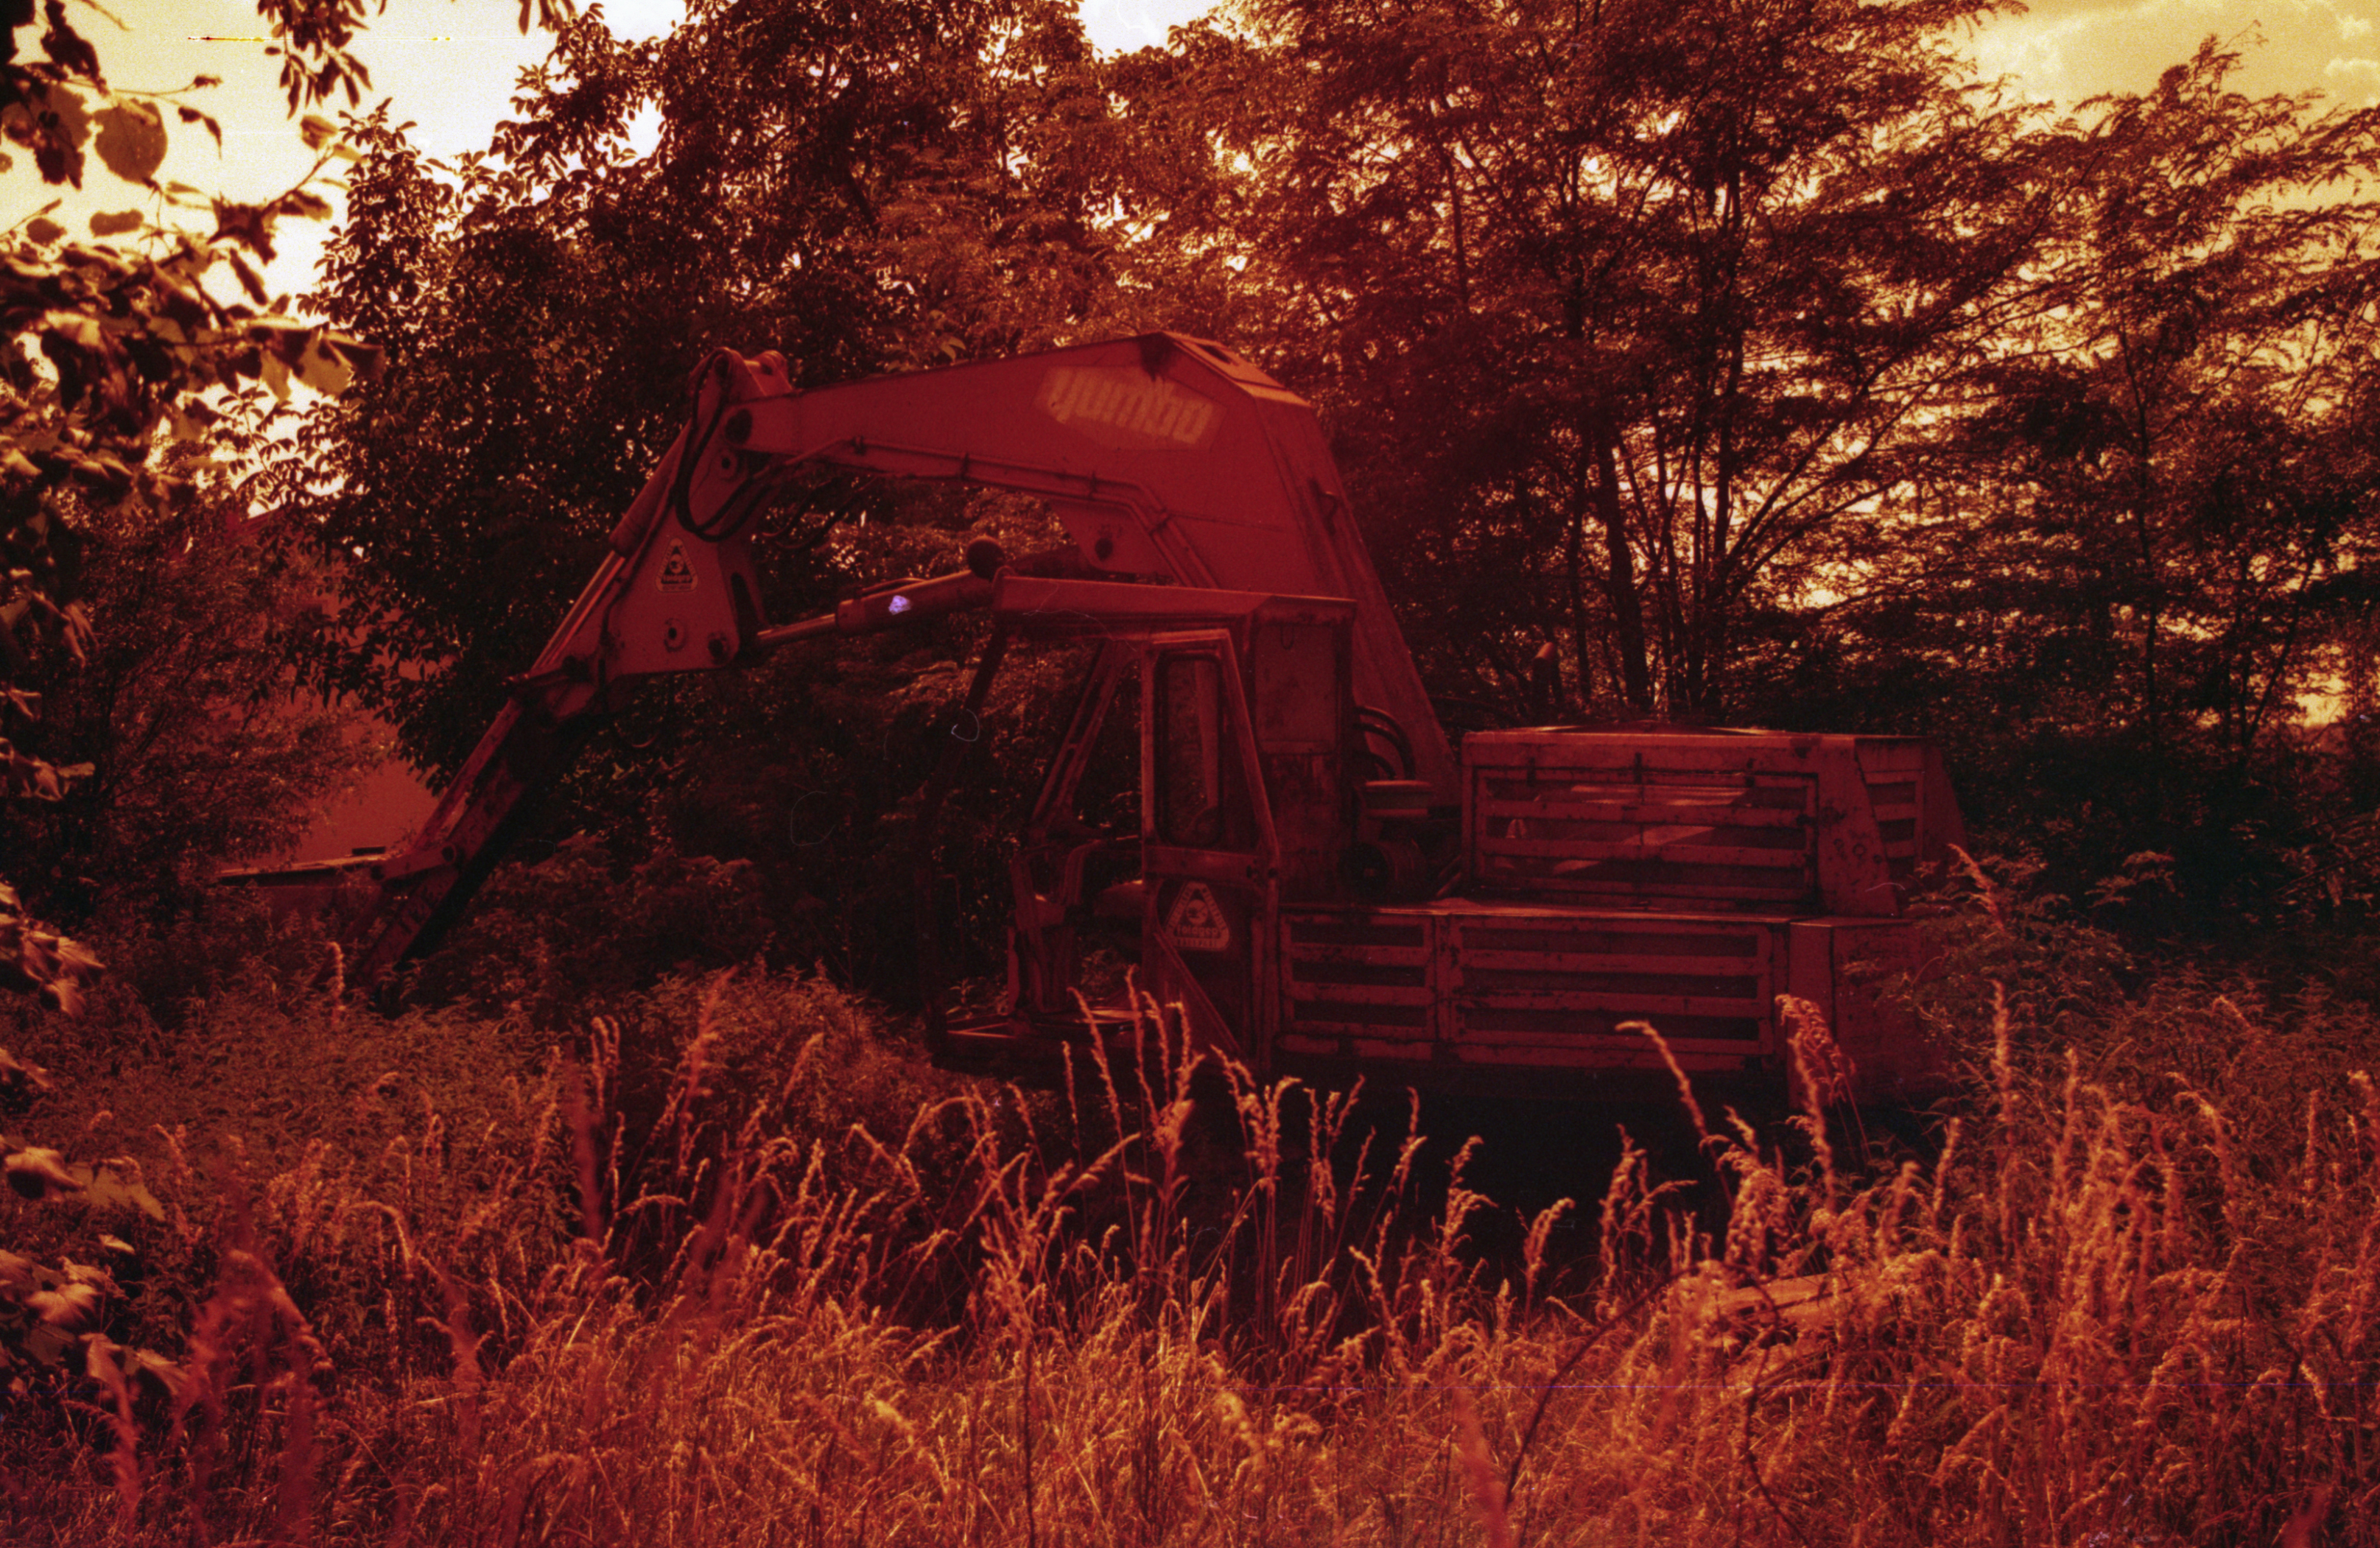
tree, nature, forest, grass, light, plant, sunset, night, sunlight, morning, leaf, flower, evening, red, autumn, canon, darkness, season, eos, woodland, habitat, 300, rural area, woody plant, landscape lighting